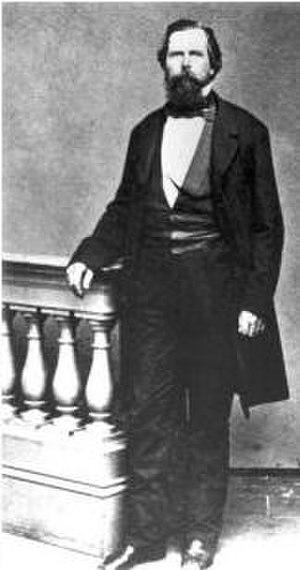
John Bidwell était un célèbre explorateur, soldat, homme politique et philanthrope américain. Il conduisit, en 1841, la première caravane d'immigrants sur la Piste de la Californie où il fonda la ville de Chico.